XII Corps (India)

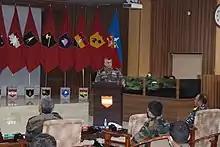
Lieutenant General PS Minhas, GOC Konark Corps addressing Officers of 77th DSSC Course at Jodhpur Military Station, 26 September 2021. The formation signs of the corps, divisions and brigades can be seen in the background.

The corps has been intimately involved in providing succor to citizens of India in times of natural calamities such as earthquakes and floods most noteworthy being Bhuj earthquake, floods in Rajasthan and Gujarat.